Newington Trinity Church

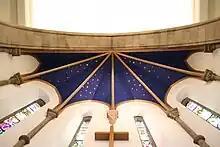
The chancel arch and apse ceiling

The church was designed by Hippolyte Blanc in the French Gothic style. It has been described as one of his finest buildings.